C. H. Prahlada Rao

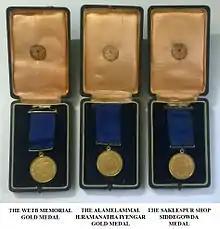
Gold medals won by C.H. Prahlada Rao at Maharaja's College (1948)

Prahlada Rao was influenced by the thought of Mahatma Gandhi even as a young student. He began his writing career as a free-lance journalist for Mysindia. Philip Spratt, the renowned editor of Mysindia, took a linking for this young writer and encouraged him.